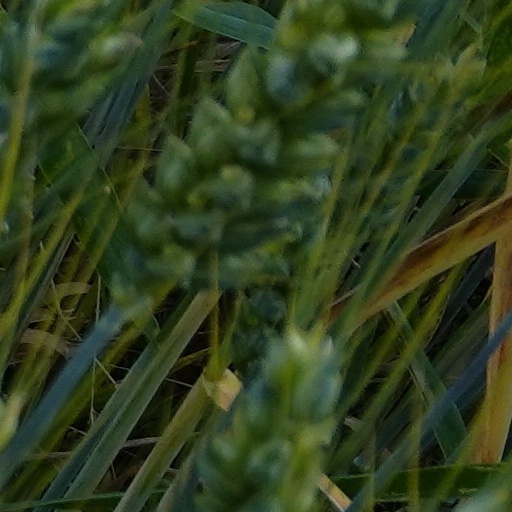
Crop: wheat